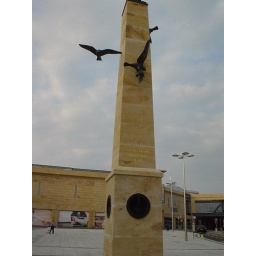
The birds flying around the Merketcross (Market Cross) are actually bronze and part of the structure.